Parakramabahu I

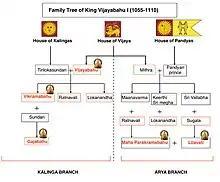
a chart of notable individuals to the throne of Polonnaruwa

The island of Sri Lanka was disrupted by Cholas, following an invasion by Raja Raja Chola I, who took advantage from an internal strife and conquered nearly half of the island. It was not until his successor the island was almost under Chola control. These regions remained under Chola control until the reign of Vijayabahu I (1070–1100); when Vijayabahu I successfully drove the Chola invaders out of the island, he continued the capital at Polonnaruwa rather than Anuradhapura. By the reign of Vikramabāhu I (1111–1132), the island was divided into three kingdoms—Kingdom of Rajarata, Kingdom of Dakkhinadesa, and Kingdom of Ruhuna. Vijayabahu I had given his sister Mitta's hand in marriage to a Tamil Pandyan prince, and that Pandyan prince would go on to become the father of Manabharana, who in turn was the father of Parakramabahu I. Vikramabāhu was however regarded as the greatest in dignity as he possessed Rajarata with its sites of religious and historical importance. However, Manabharana, king of Dakkhinadesa ("South Country"), and his brothers Sri Vallabha and Kitti Sri Megha, the joint kings of Ruhuna, were formidable rivals for the crown. Furthermore all three were the descendants of Vijayabahu's sister, and thus had a strong claim to the throne; they are referred to in the "Culavamsa" as the Arya branch of the royal dynasty, whilst Vikramabāhu I is of the Kalinga branch.